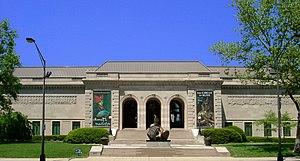
Le Columbus Museum of Art est un musée d'art situé à Columbus dans l'Ohio. Il a été créé en 1878 en tant que Columbus Gallery of Fine Arts. En 2011, l'ouverture de The Center for Creativity a permis d'ajouter des espaces pour les expositions et les activités de médiation culturelle. Le 25 octobre 2015, l'ouverture de l'aile Margaret M. Walter a ajouté 50 000 pieds carrés en superficie.